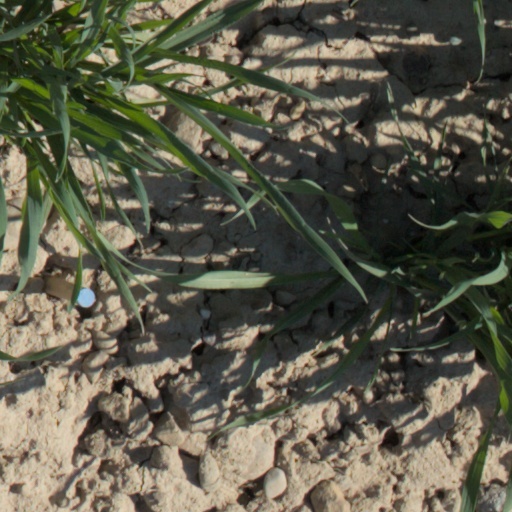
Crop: wheat